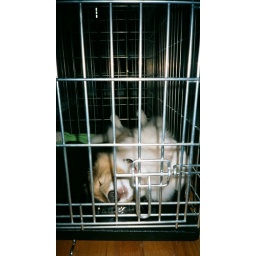
On her back, head in her water bowl